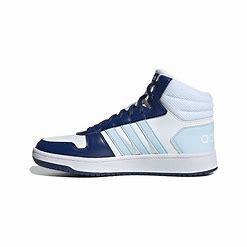
Brand: adidas
Model: NEO Hoops 2 Mid Skate